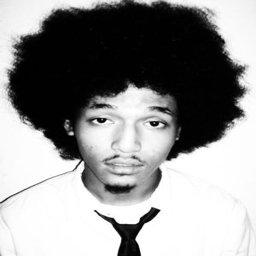
A man that has a tie and a lot of hair.
A black and white photo of a man in a tie.
A black man with a long hair and a black tie
A man with an "Afro" posing with a white shirt and black tie.
The man wearing the tie has an afro.